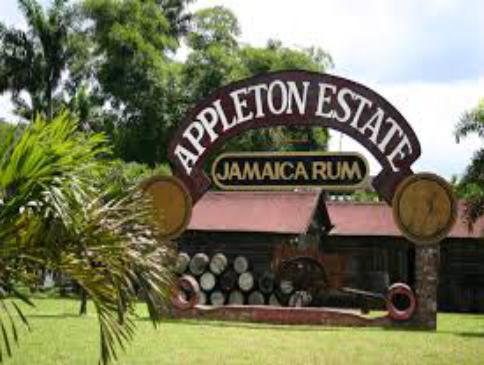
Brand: Appleton Estate
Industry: Food